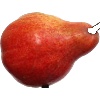
Label: red_pear